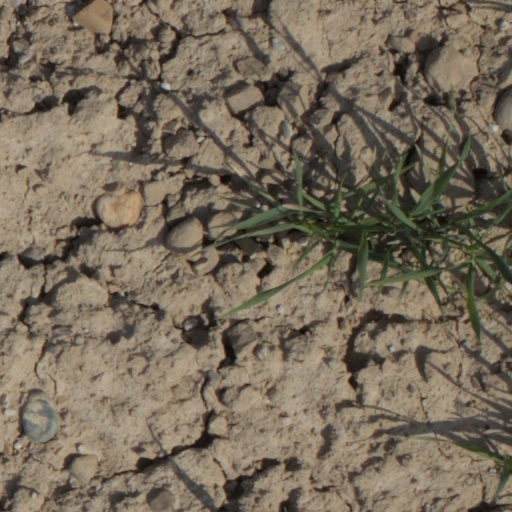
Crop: wheat